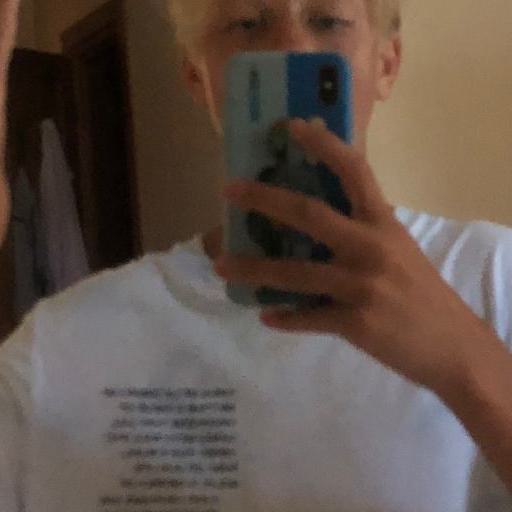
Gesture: no_gesture